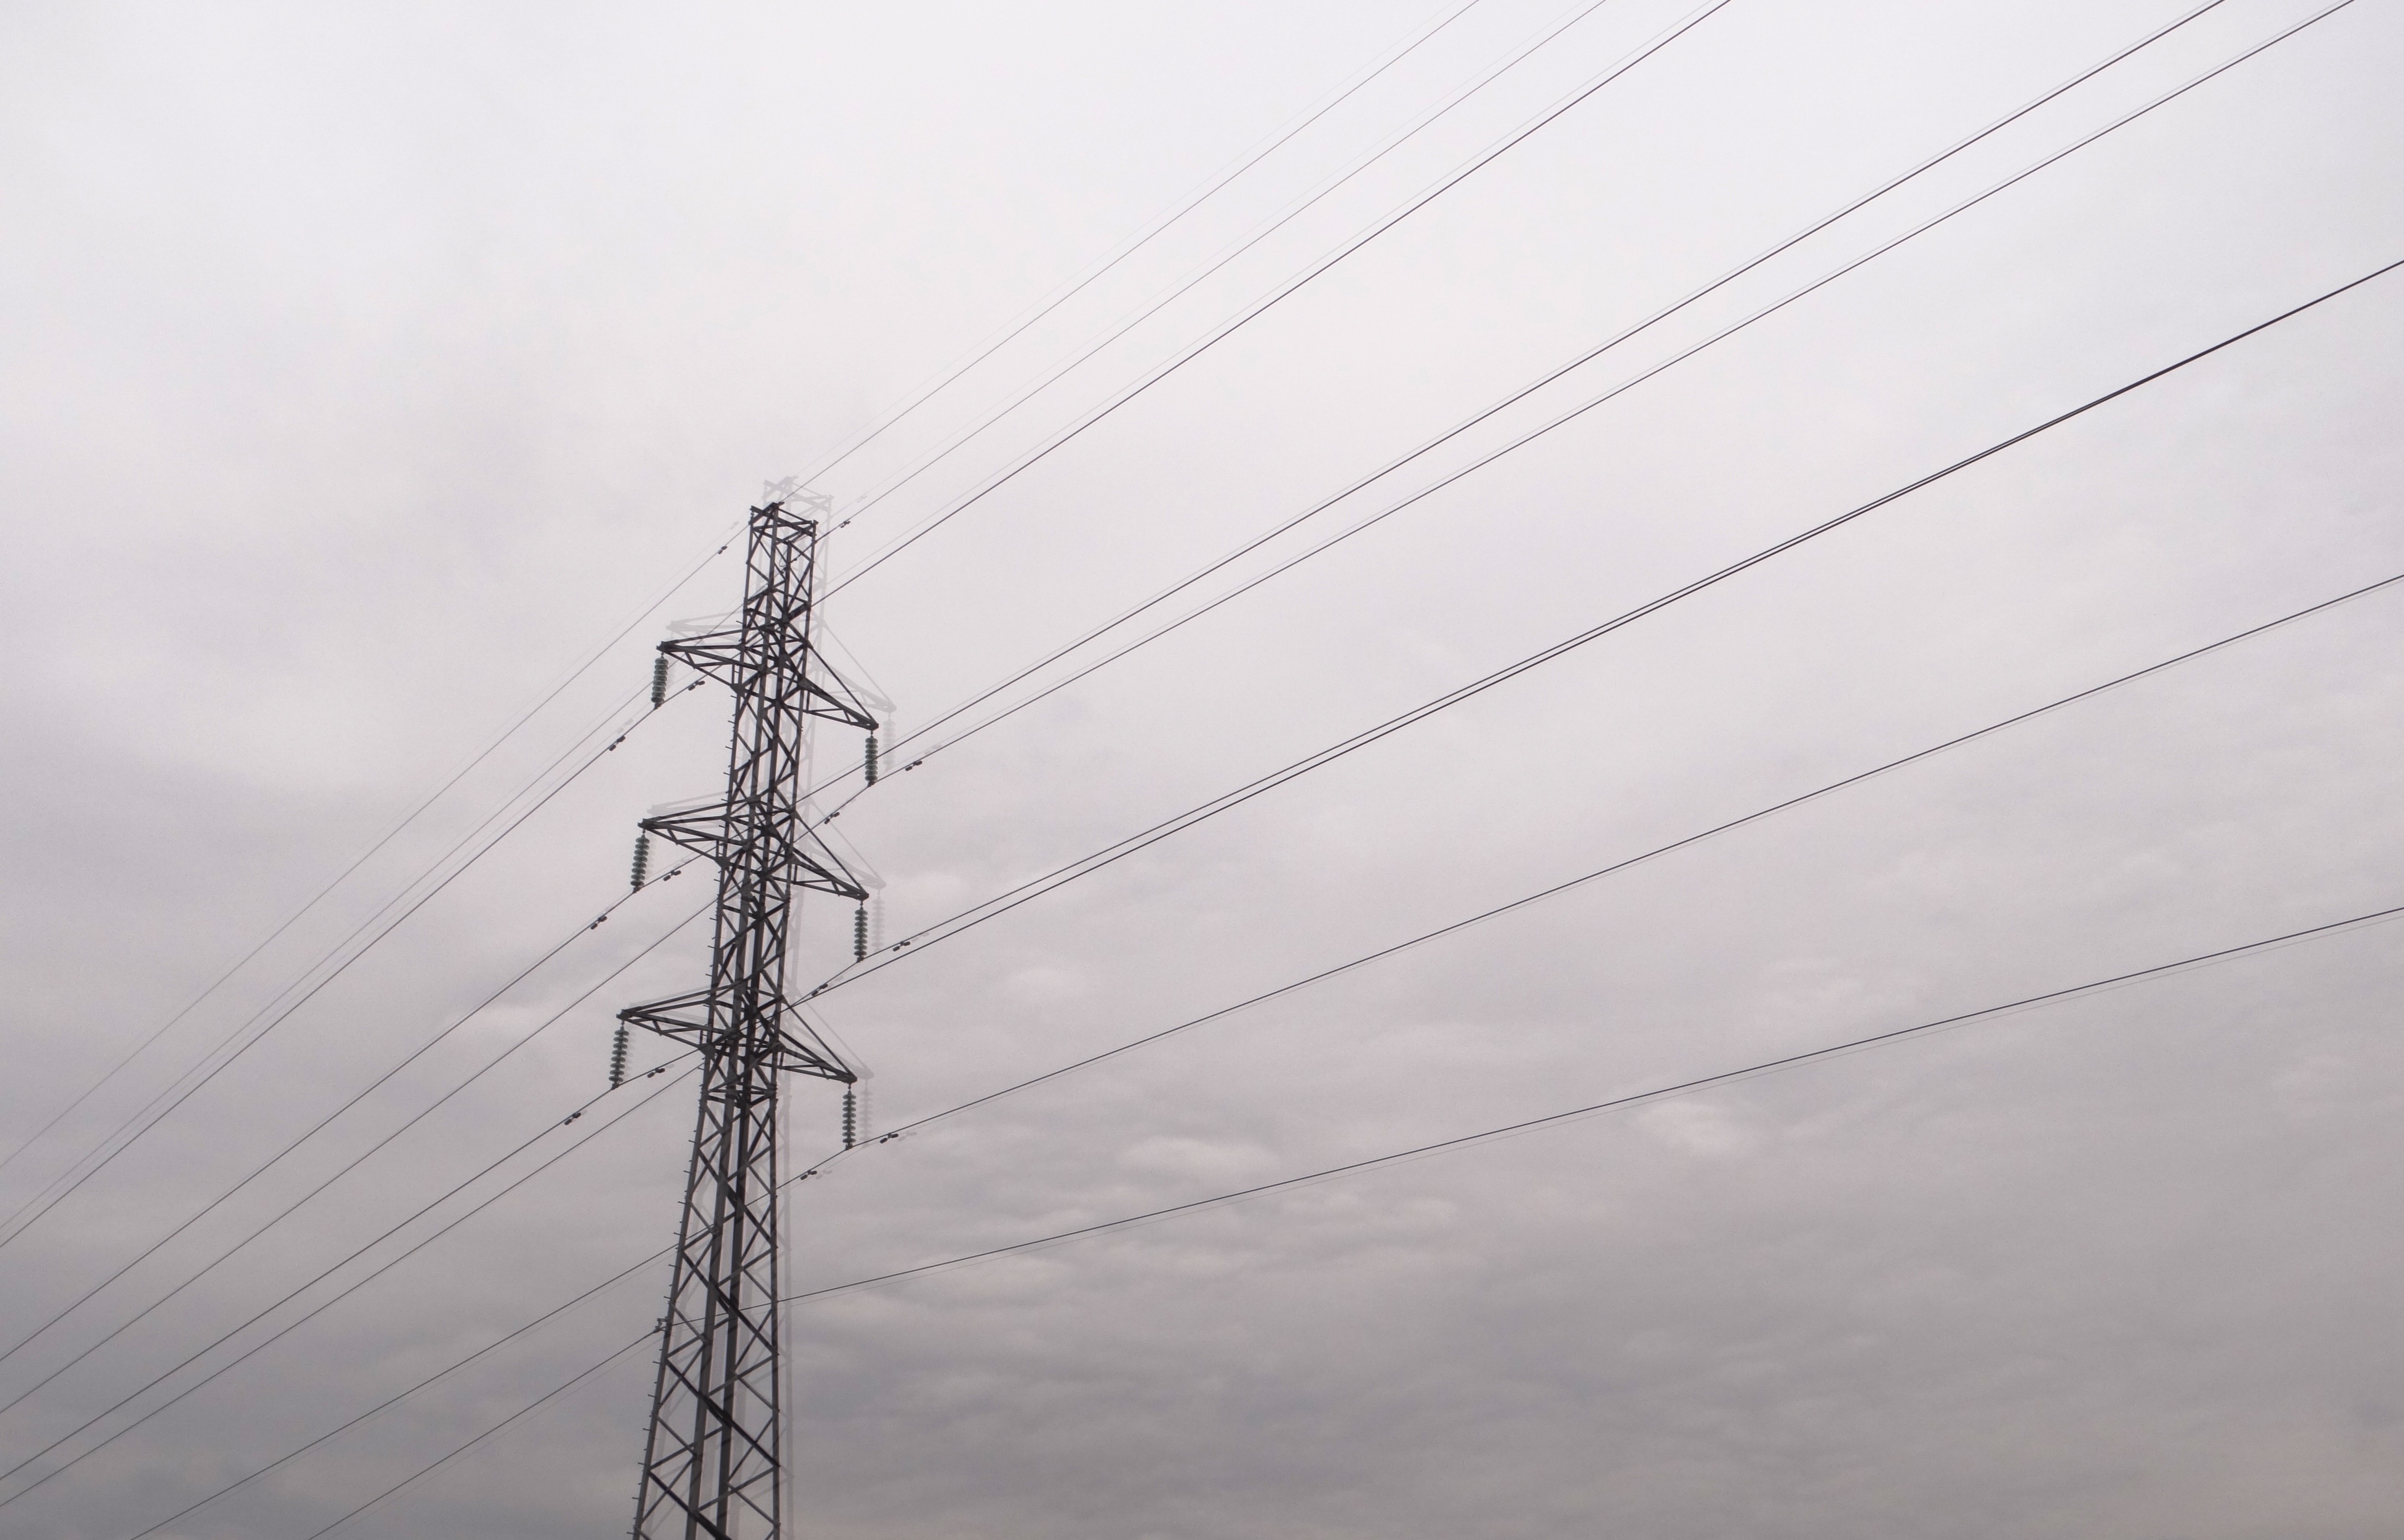
sky, technology, line, tower, mast, street light, electricity, lighting, transmission tower, outdoor structure, electrical supply, electronics accessory, overhead power line